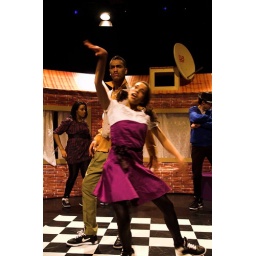
Foto's van de Try Out van Booming Rotterdam door Young Stage in de Hennekijnstraat. Fotograaf Jaap Kooiman